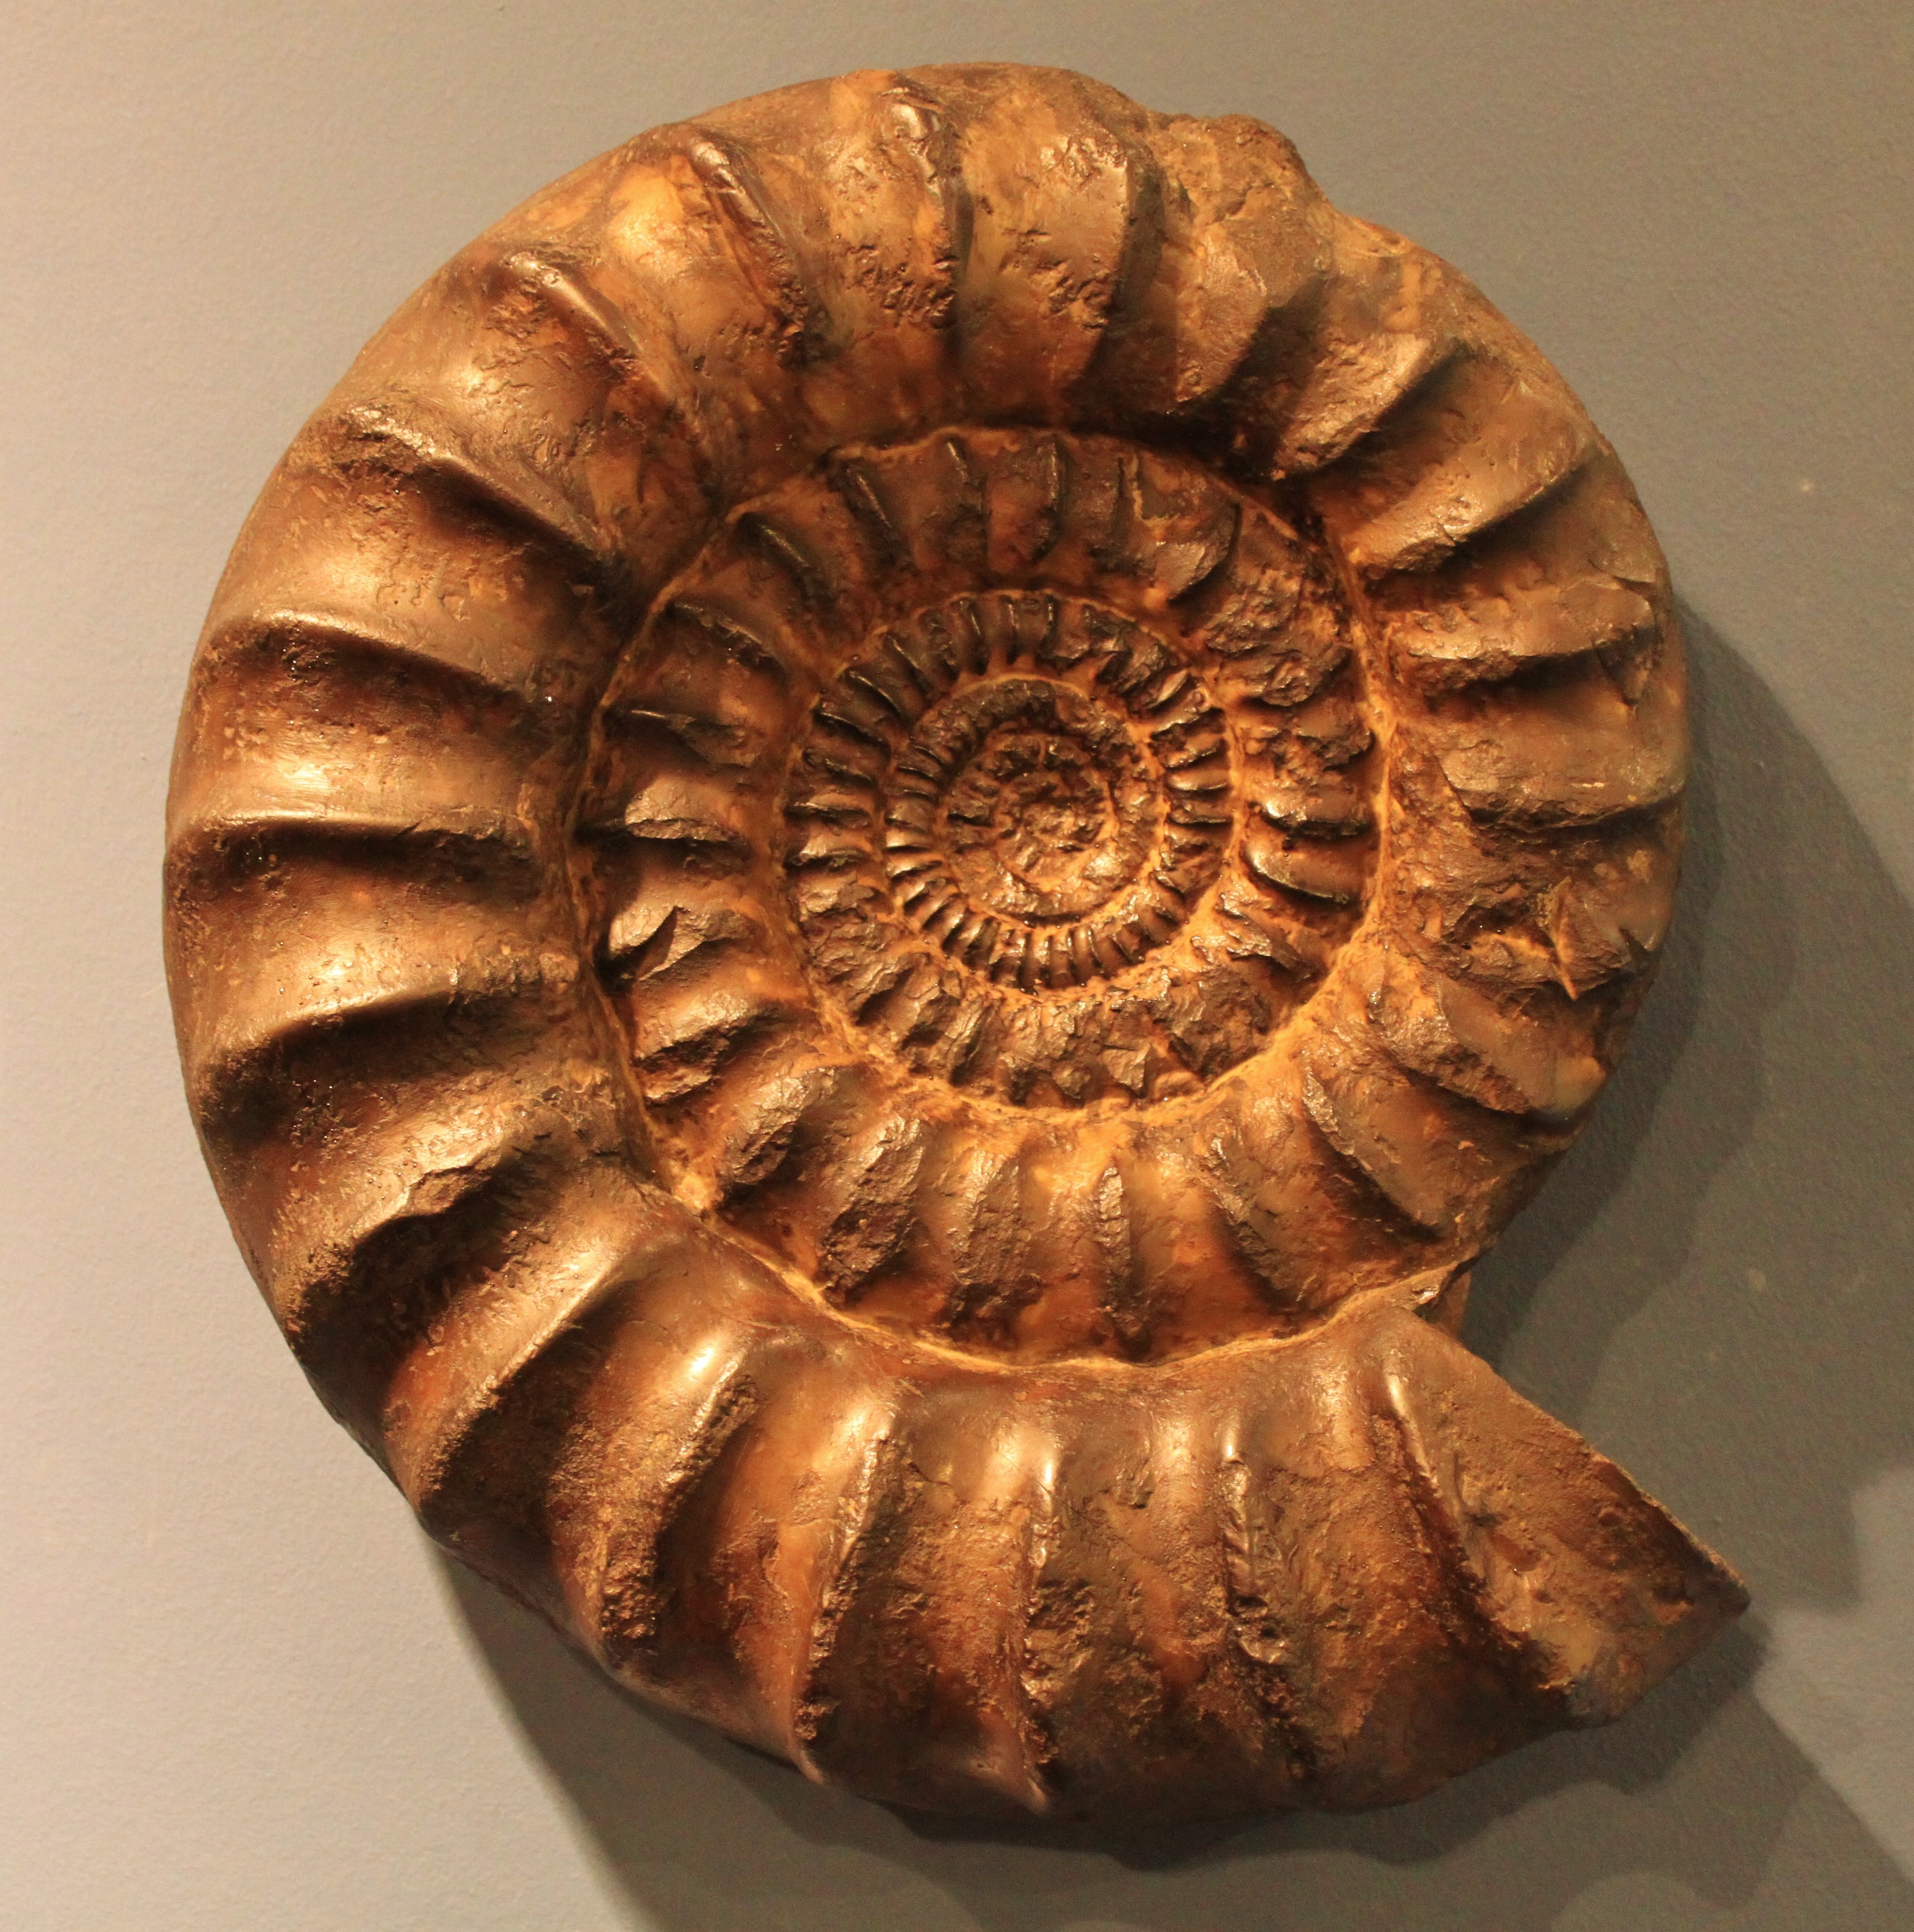
nature, wood, spiral, animal, ancient, material, shell, housing, sculpture, snail, decorative, fossil, carving, petrified, fossils, snails, nautilus, snail shell, prehistoric times, petrification, fossil beast, ammonit, nautilida